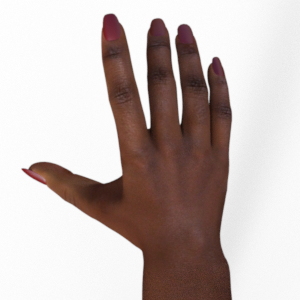
Label: paper